James A. Reed (politician)

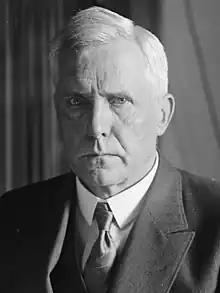
Reed, 1924

James Alexander Reed (November 9, 1861 – September 8, 1944) was an American Democratic Party politician from Missouri.